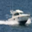
Label: ship